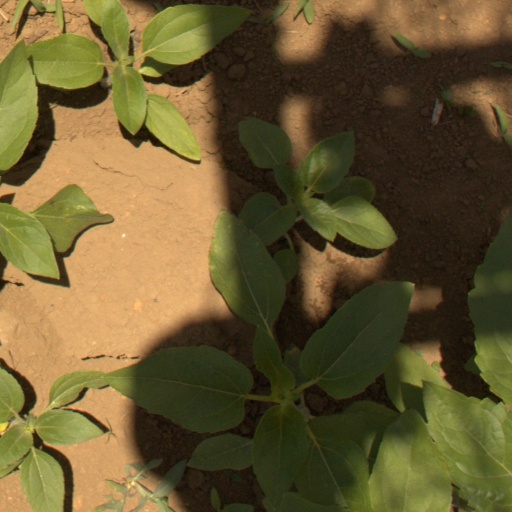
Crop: Jerusalem artichoke